Desmond Howard

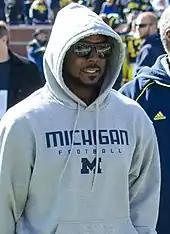
Howard in 2014 while attending a Michigan game

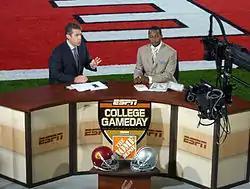
Chris Fowler and Desmond Howard conducting postgame coverage for "College GameDay"

Howard played college football at the University of Michigan. During his time there Howard set or tied five NCAA records, and twelve school records, including 19 receiving touchdowns in a single season, the program's current all-time record. In 1991, Howard caught 62 passes for 985 yards and scored 23 total touchdowns, while also rushing for 180 yards and gaining 694 yards on special teams, with an average of 27.5 yards per kickoff return and 14.1 yards per punt return. He won the Heisman Trophy, Maxwell Award, and Walter Camp Award, earning unanimous All-American honors. Howard captured 85 percent of the first-place votes in balloting for the Heisman, the largest margin in history at that time. Howard also earned a bachelor's degree in communications in 1992. In 2010, he was inducted into the College Football Hall of Fame and he was honored as the inaugural Michigan Football Legend, a program honoring former players equivalent to a retired jersey number. Each Michigan player to wear Howard's No. 21 jersey was to wear a patch recognizing Howard, and dress at a locker bearing a plaque with his name and time of tenure at Michigan. Howard finished his three seasons at Michigan with 249 rushing yards, 134 receptions for 2,146 yards, 1,211 kickoff return yards, and 339 yards returning punts, while also scoring 37 touchdowns.